2020 Belarusian presidential election

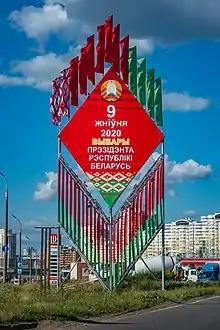

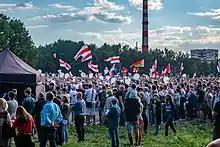
Rally in support of Tsikhanouskaya in Minsk on 30 July 2020

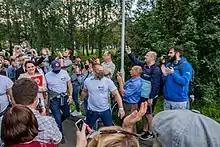
Rally in support of Tsikhanouskaya in Minsk on 30 July 2020. Tsikhanouskaya is on the left

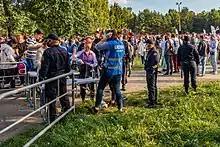
Rally in support of Tsikhanouskaya in Minsk on 30 July 2020. Security measures (taken after the arrest of 33 alleged Russian mercenaries)

On 6 May, Belarusian blogger and entrepreneur Syarhei Tsikhanouski has announced on his YouTube channel "Country for Life" that he intended to become a candidate in the presidential election.